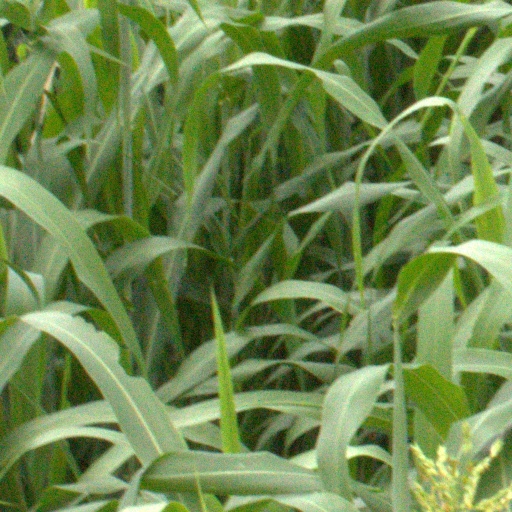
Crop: sorghum